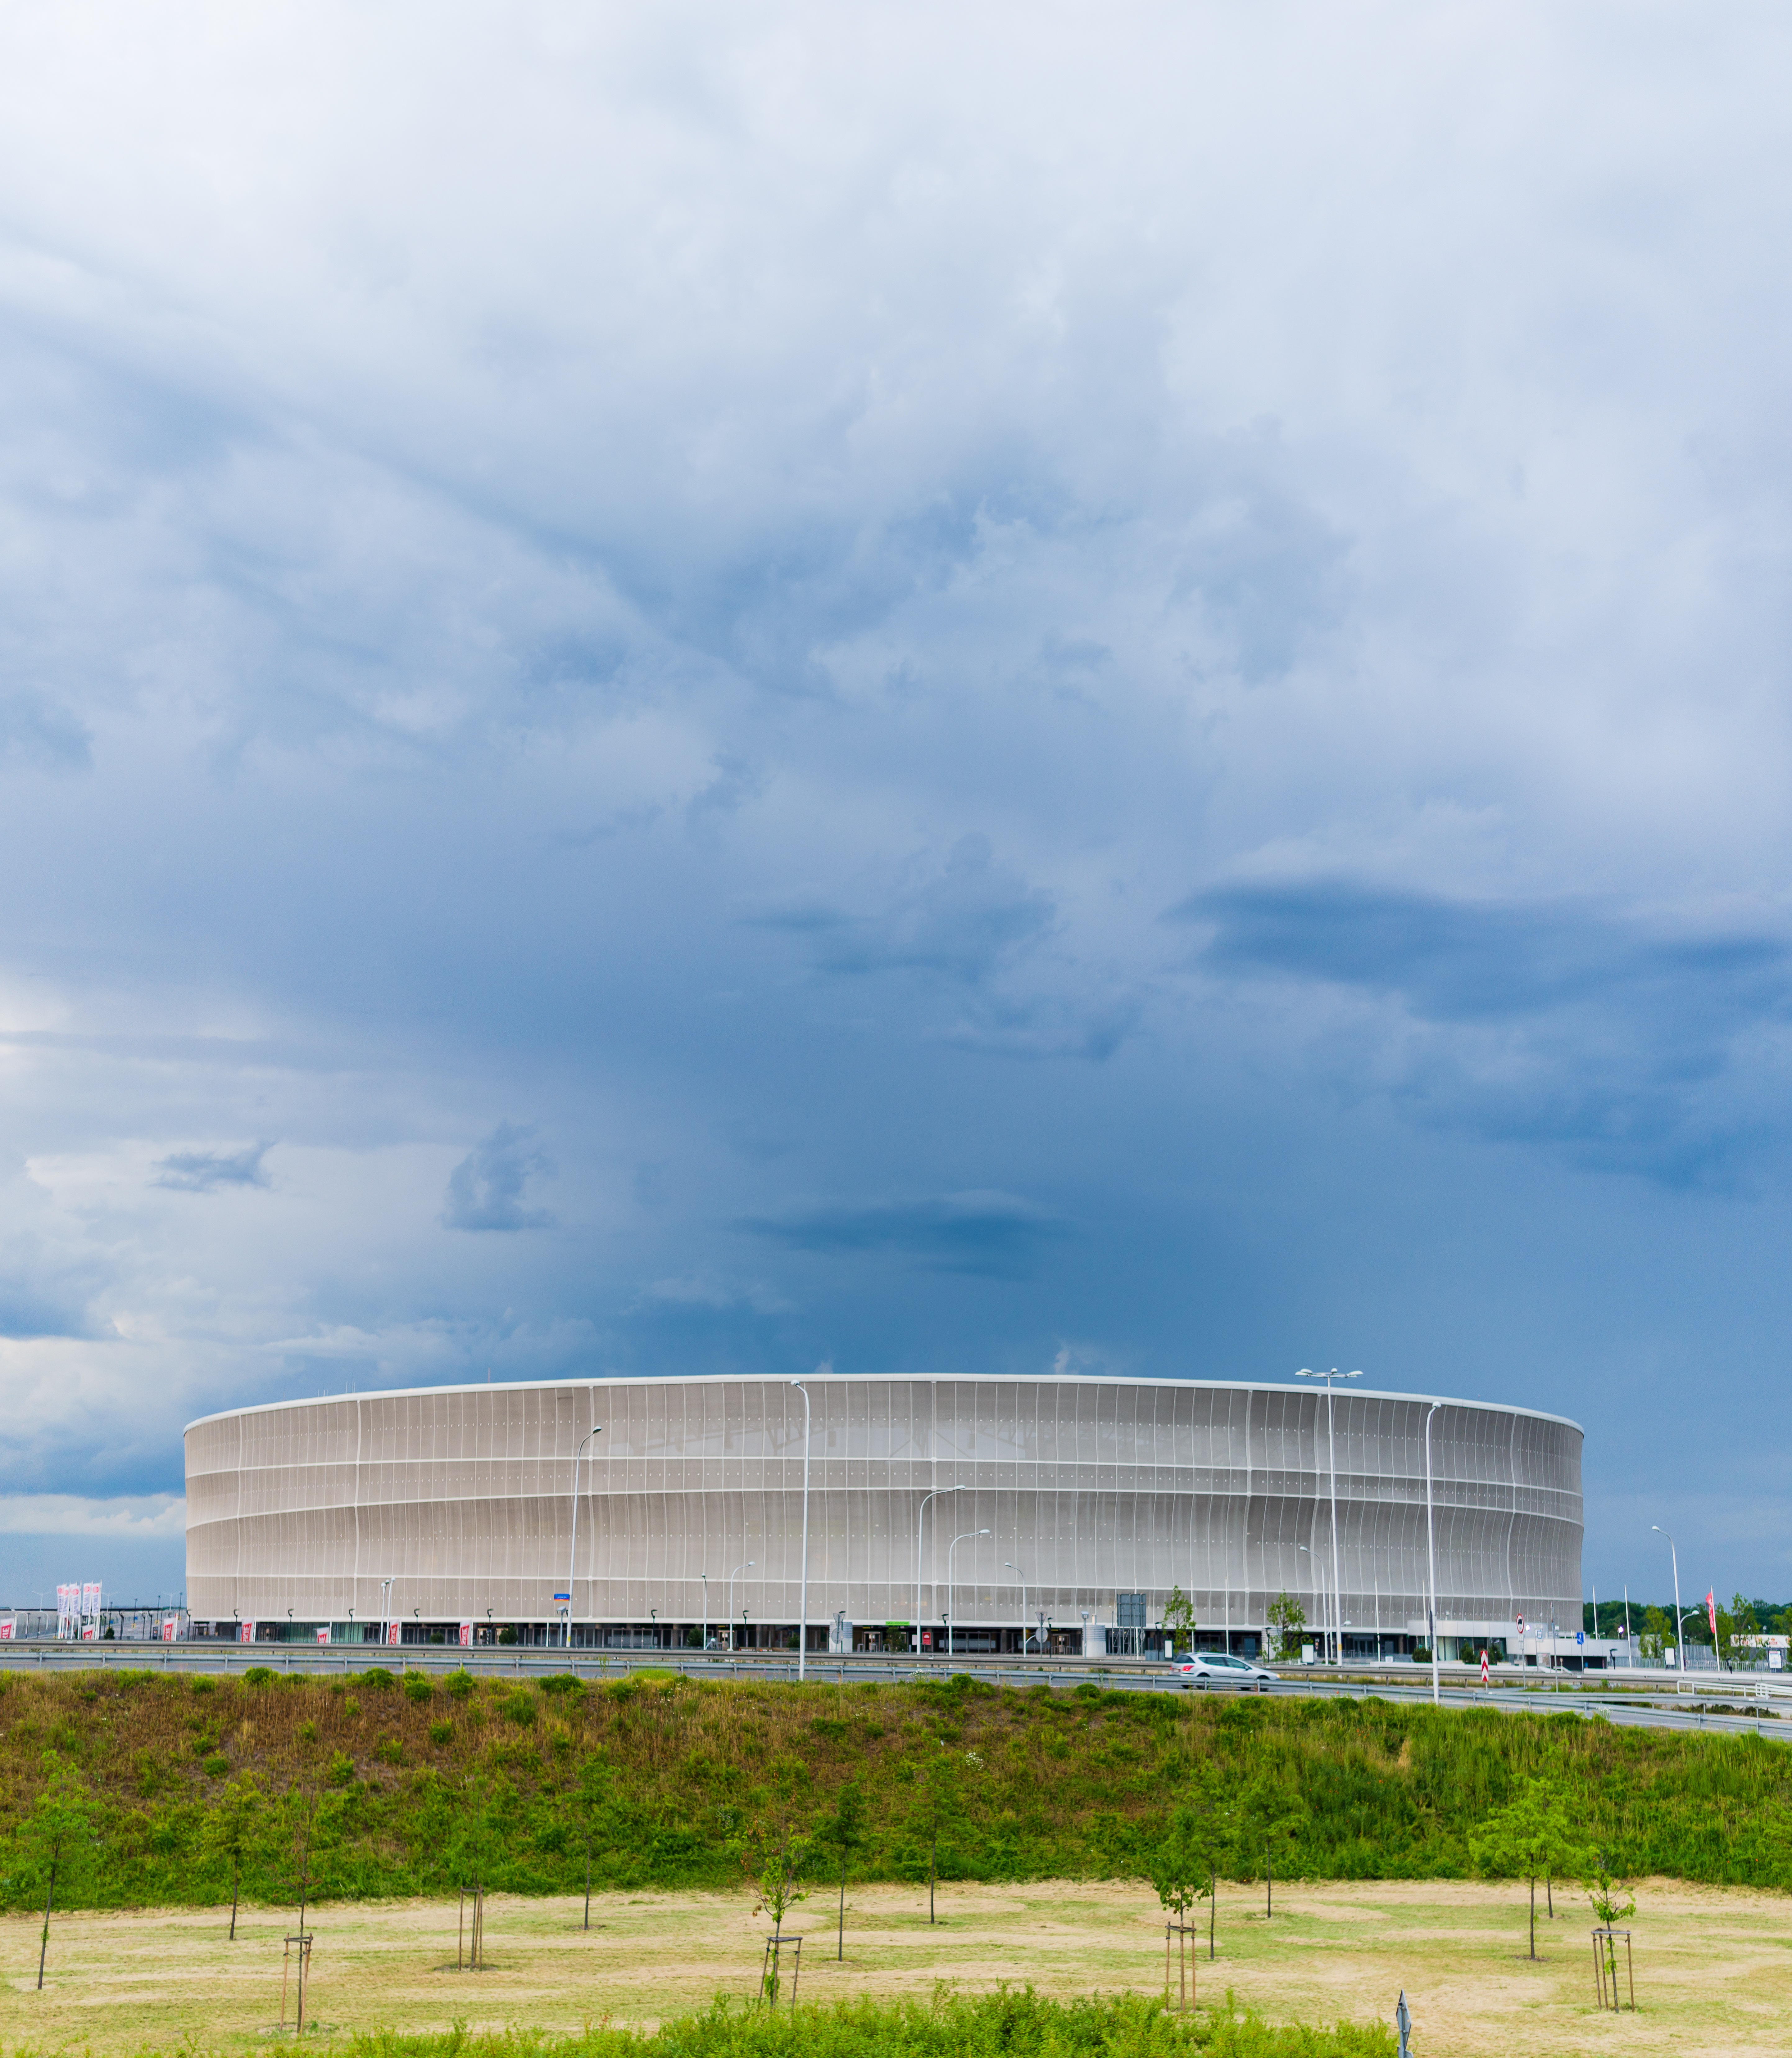
landscape, cloud, architecture, structure, sky, sport, traffic, building, city, travel, europe, landmark, blue, tourism, stadium, lights, arena, poland, public, euro, european, polska, wroclaw, wroc aw, atmosphere of earth, sport venue, outdoor structure